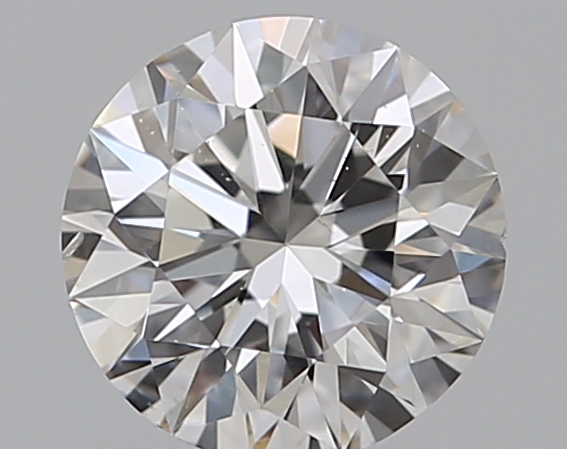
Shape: round
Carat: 0.7
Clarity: SI1
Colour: G
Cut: EX
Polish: EX
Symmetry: VG
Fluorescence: F
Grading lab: GIA
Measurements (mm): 5.65 x 5.71 x 3.56